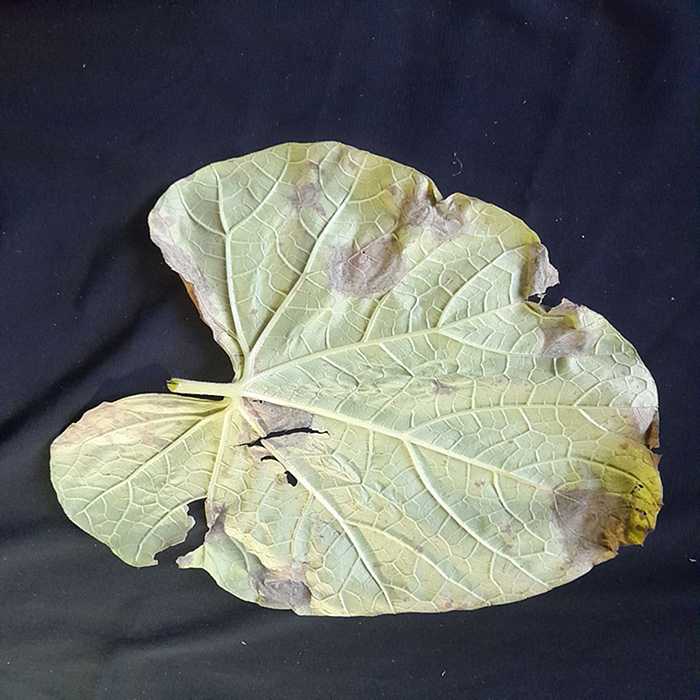
Plant: Bottle gourd
Label: Downey mildew